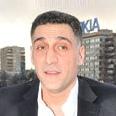
Age: 42